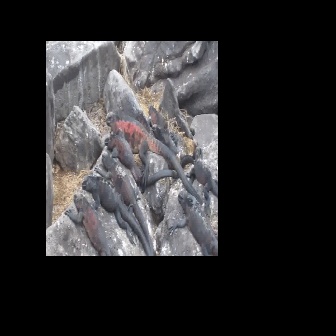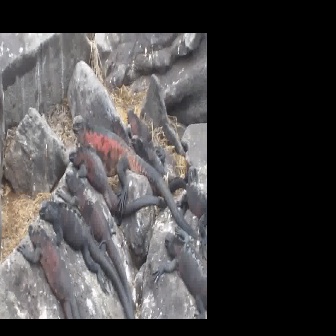
  Please identify the target specified by the bounding box [105,108,203,206] in the first image and locate it in the second image. Return the coordinates in [x_min,y_min,x_max,y_max] format.
Answer: [70,113,197,240]